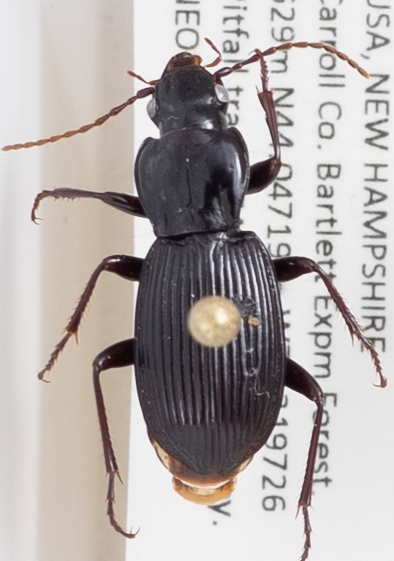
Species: Pterostichus adoxus
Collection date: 2019-08-07
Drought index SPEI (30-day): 0.264
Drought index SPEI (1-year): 1.13
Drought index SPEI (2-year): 0.88